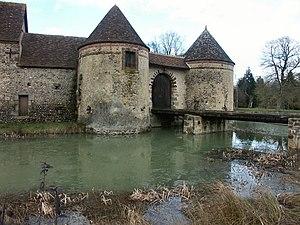
Château de La Ventrouze, XVIe siècle This building is inscrit au titre des Monuments Historiques. It is indexed in the Base Mérimée, a database of architectural heritage maintained by the French Ministry of Culture,
Le château de La Ventrouze est un château fort situé à La Ventrouze.
La Ventrouze est une commune française, située dans le département de l'Orne en région Normandie, peuplée de 126 habitants.
Cet article recense les monuments historiques de l'arrondissement de Mortagne-au-Perche, dans l'Orne, en France.